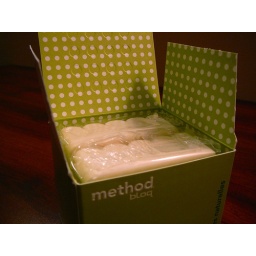
Two bars are lined in plastic, and the inside of the box has a great white polka dot pattern.